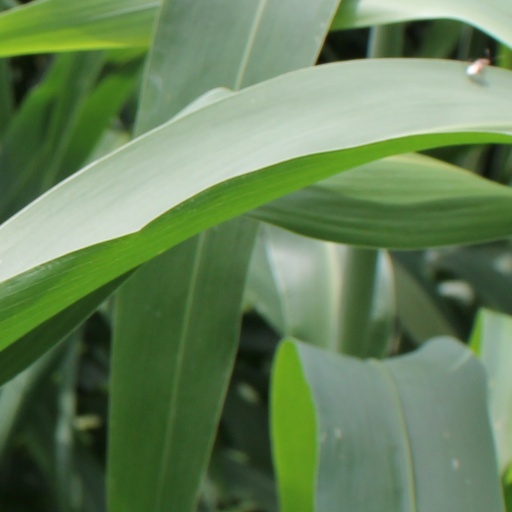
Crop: sorghum